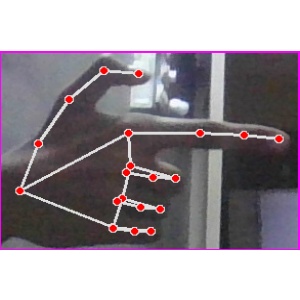
अक्षर: ब